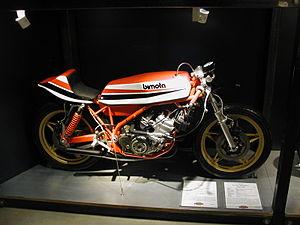
La HDB est une série de modèles de motocyclette du constructeur italien Bimota.